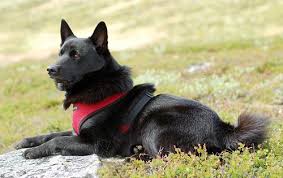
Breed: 217-n000046-Norwegian_elkhound